Nettastomatidae

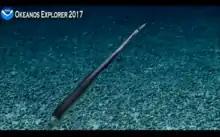
Duckbill eel from 2017 NOAA Okeanos expedition at a depth of 2,600m (8530ft)

Nettastomatidae, the duckbill eels or witch eels are a family of eels. The name is from νῆττα (') and στόμα (').